18th Attack Squadron

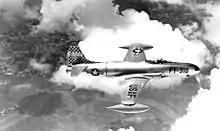
161st Tactical Reconnaissance Squadron RF-80A Shooting Star at Shaw AFB

The unit was reassigned to the 363d when the group was activated at Shaw on 2 April 1951. It became a training squadron with a mission to provide photographic intelligence training to support both air and ground operations by American or Allied ground forces. Upgraded to the Republic RF-84F Thunderflash in 1954, it continued training operations until 1957 when it re-equipped with the McDonnell RF-101C Voodoo.